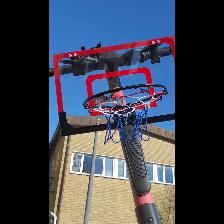
Label: NonHuman